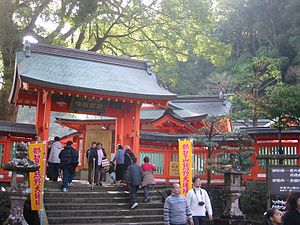
Japansk nytår
Mange japanere besøger et tempel en af de første dage i januar.
Det japanske nytår er en af de vigtigste årlige japanske traditioner, der er blevet fejret gennem århundreder, og som har en række særlige skikke tilknyttet.